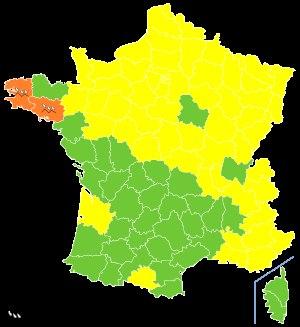
La tempête Xynthia est une dépression météorologique majeure ayant frappé plusieurs pays européens entre le 26 février et le 1ᵉʳ mars 2010, causant un épisode de vents violents. Le système, en provenance des régions subtropicales mais de type frontal, a principalement touché l'Espagne, le Portugal, la France, la Belgique, le Luxembourg, l'Allemagne et dans une moindre mesure, le Royaume-Uni, la Scandinavie et les pays bordant la mer Baltique.